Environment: real
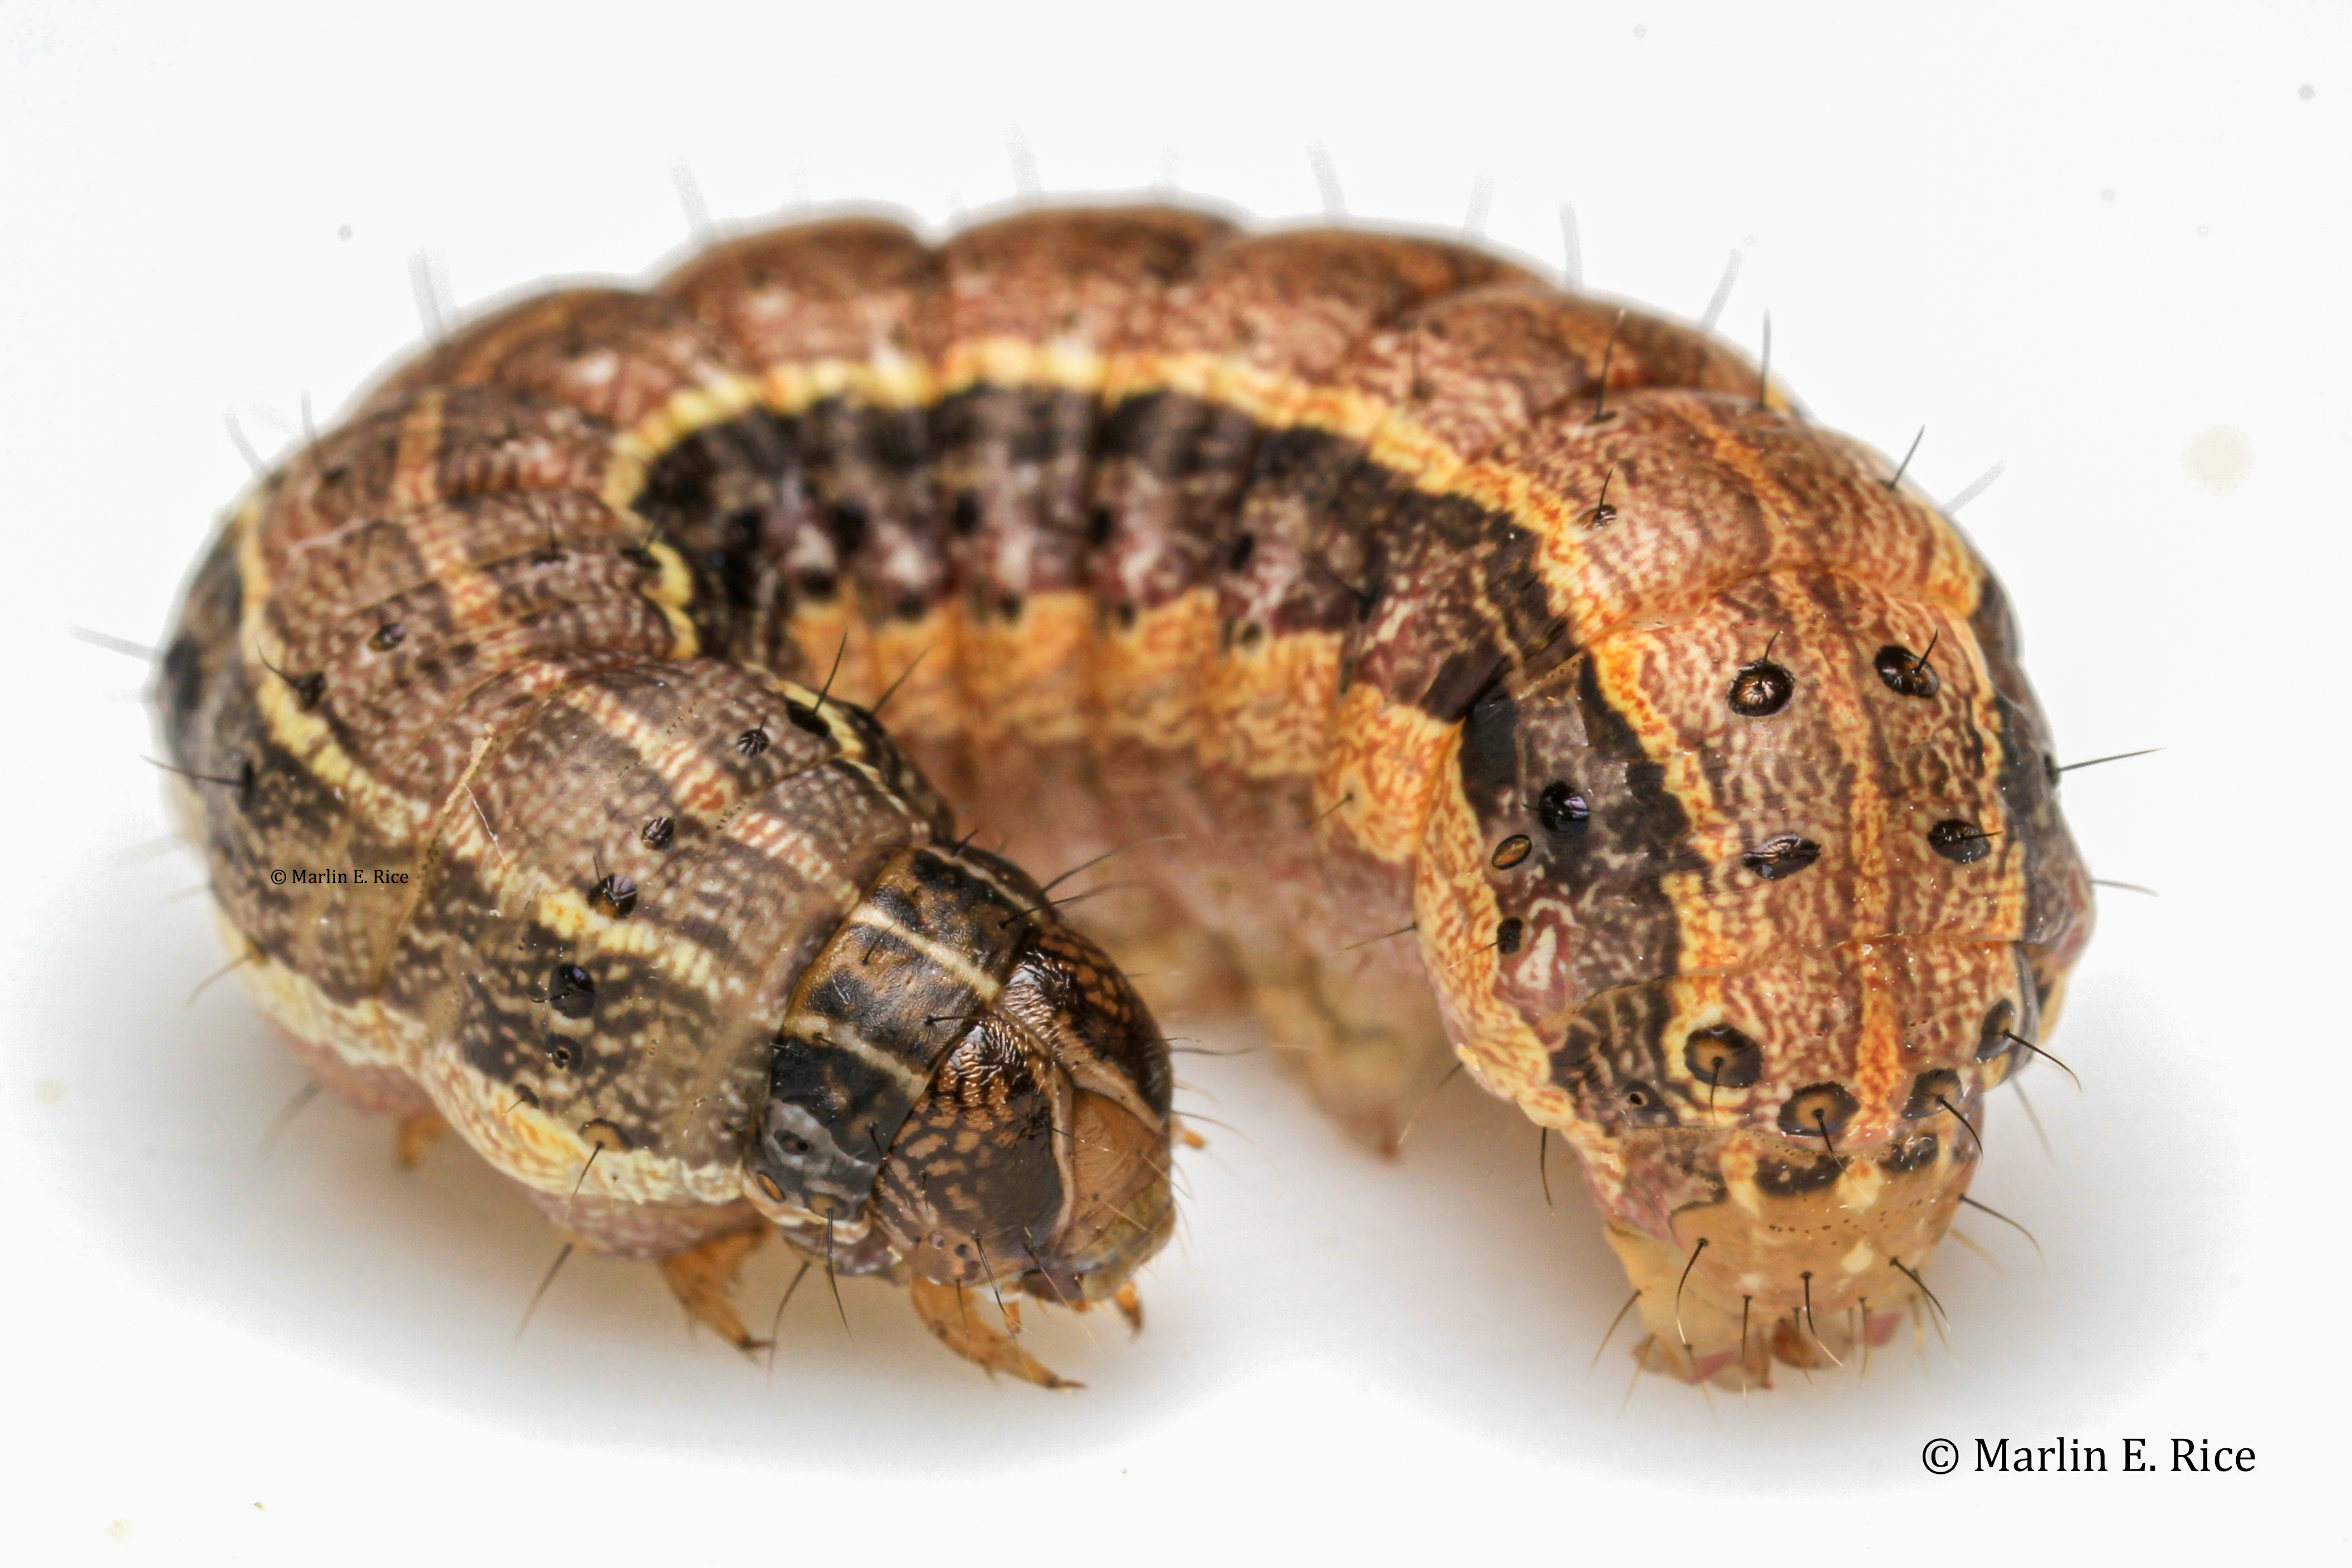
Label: fall_armyworm